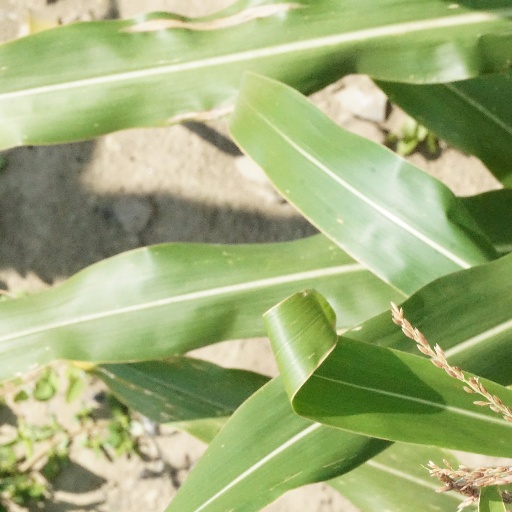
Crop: maize; corn